Jedd Gyorko

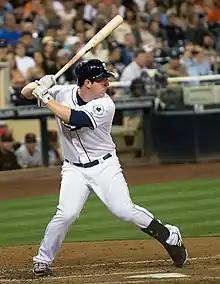
Gyorko batting for the San Diego Padres in 2013

The Padres invited him to spring training in 2013, giving him a chance to win a job as the starting second baseman for the 2013 Padres. Gyorko impressed Padres' manager Bud Black with his hitting ability and defense at second base. With injuries to infielders Chase Headley and Logan Forsythe, Gyorko made the Padres' Opening Day roster, with the opportunity to alternate between second and third base. In his MLB debut, on April 1, 2013, Gyorko started at second base, but later shifted to third base. He also recorded his first MLB hit, a double off of Jonathan Niese. He hit his first major league home run off of Scott Feldman of the Chicago Cubs on May 1, 2013. His six home runs in May tied Evan Gattis for the most among MLB rookies. Gyorko had a .280 batting average through June 10, and missed the next 30 games due to a groin injury.